Queen's Wish: The Conqueror

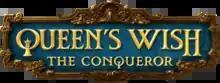

Queen's Wish: The Conqueror is a single-player role-playing video game developed by Spiderweb Software. It is the first game in the planned "Queen's Wish" series. The game was released for macOS and Windows in September 2019. A version for iOS was released in December 2019. Queen's Wish: The Conqueror was announced as a Kickstarter in May, 2018 and was fully funded on the first day. "Queen's Wish" was released simultaneously on Steam, GOG.com, itch.io, and the web site of Spiderweb Software.